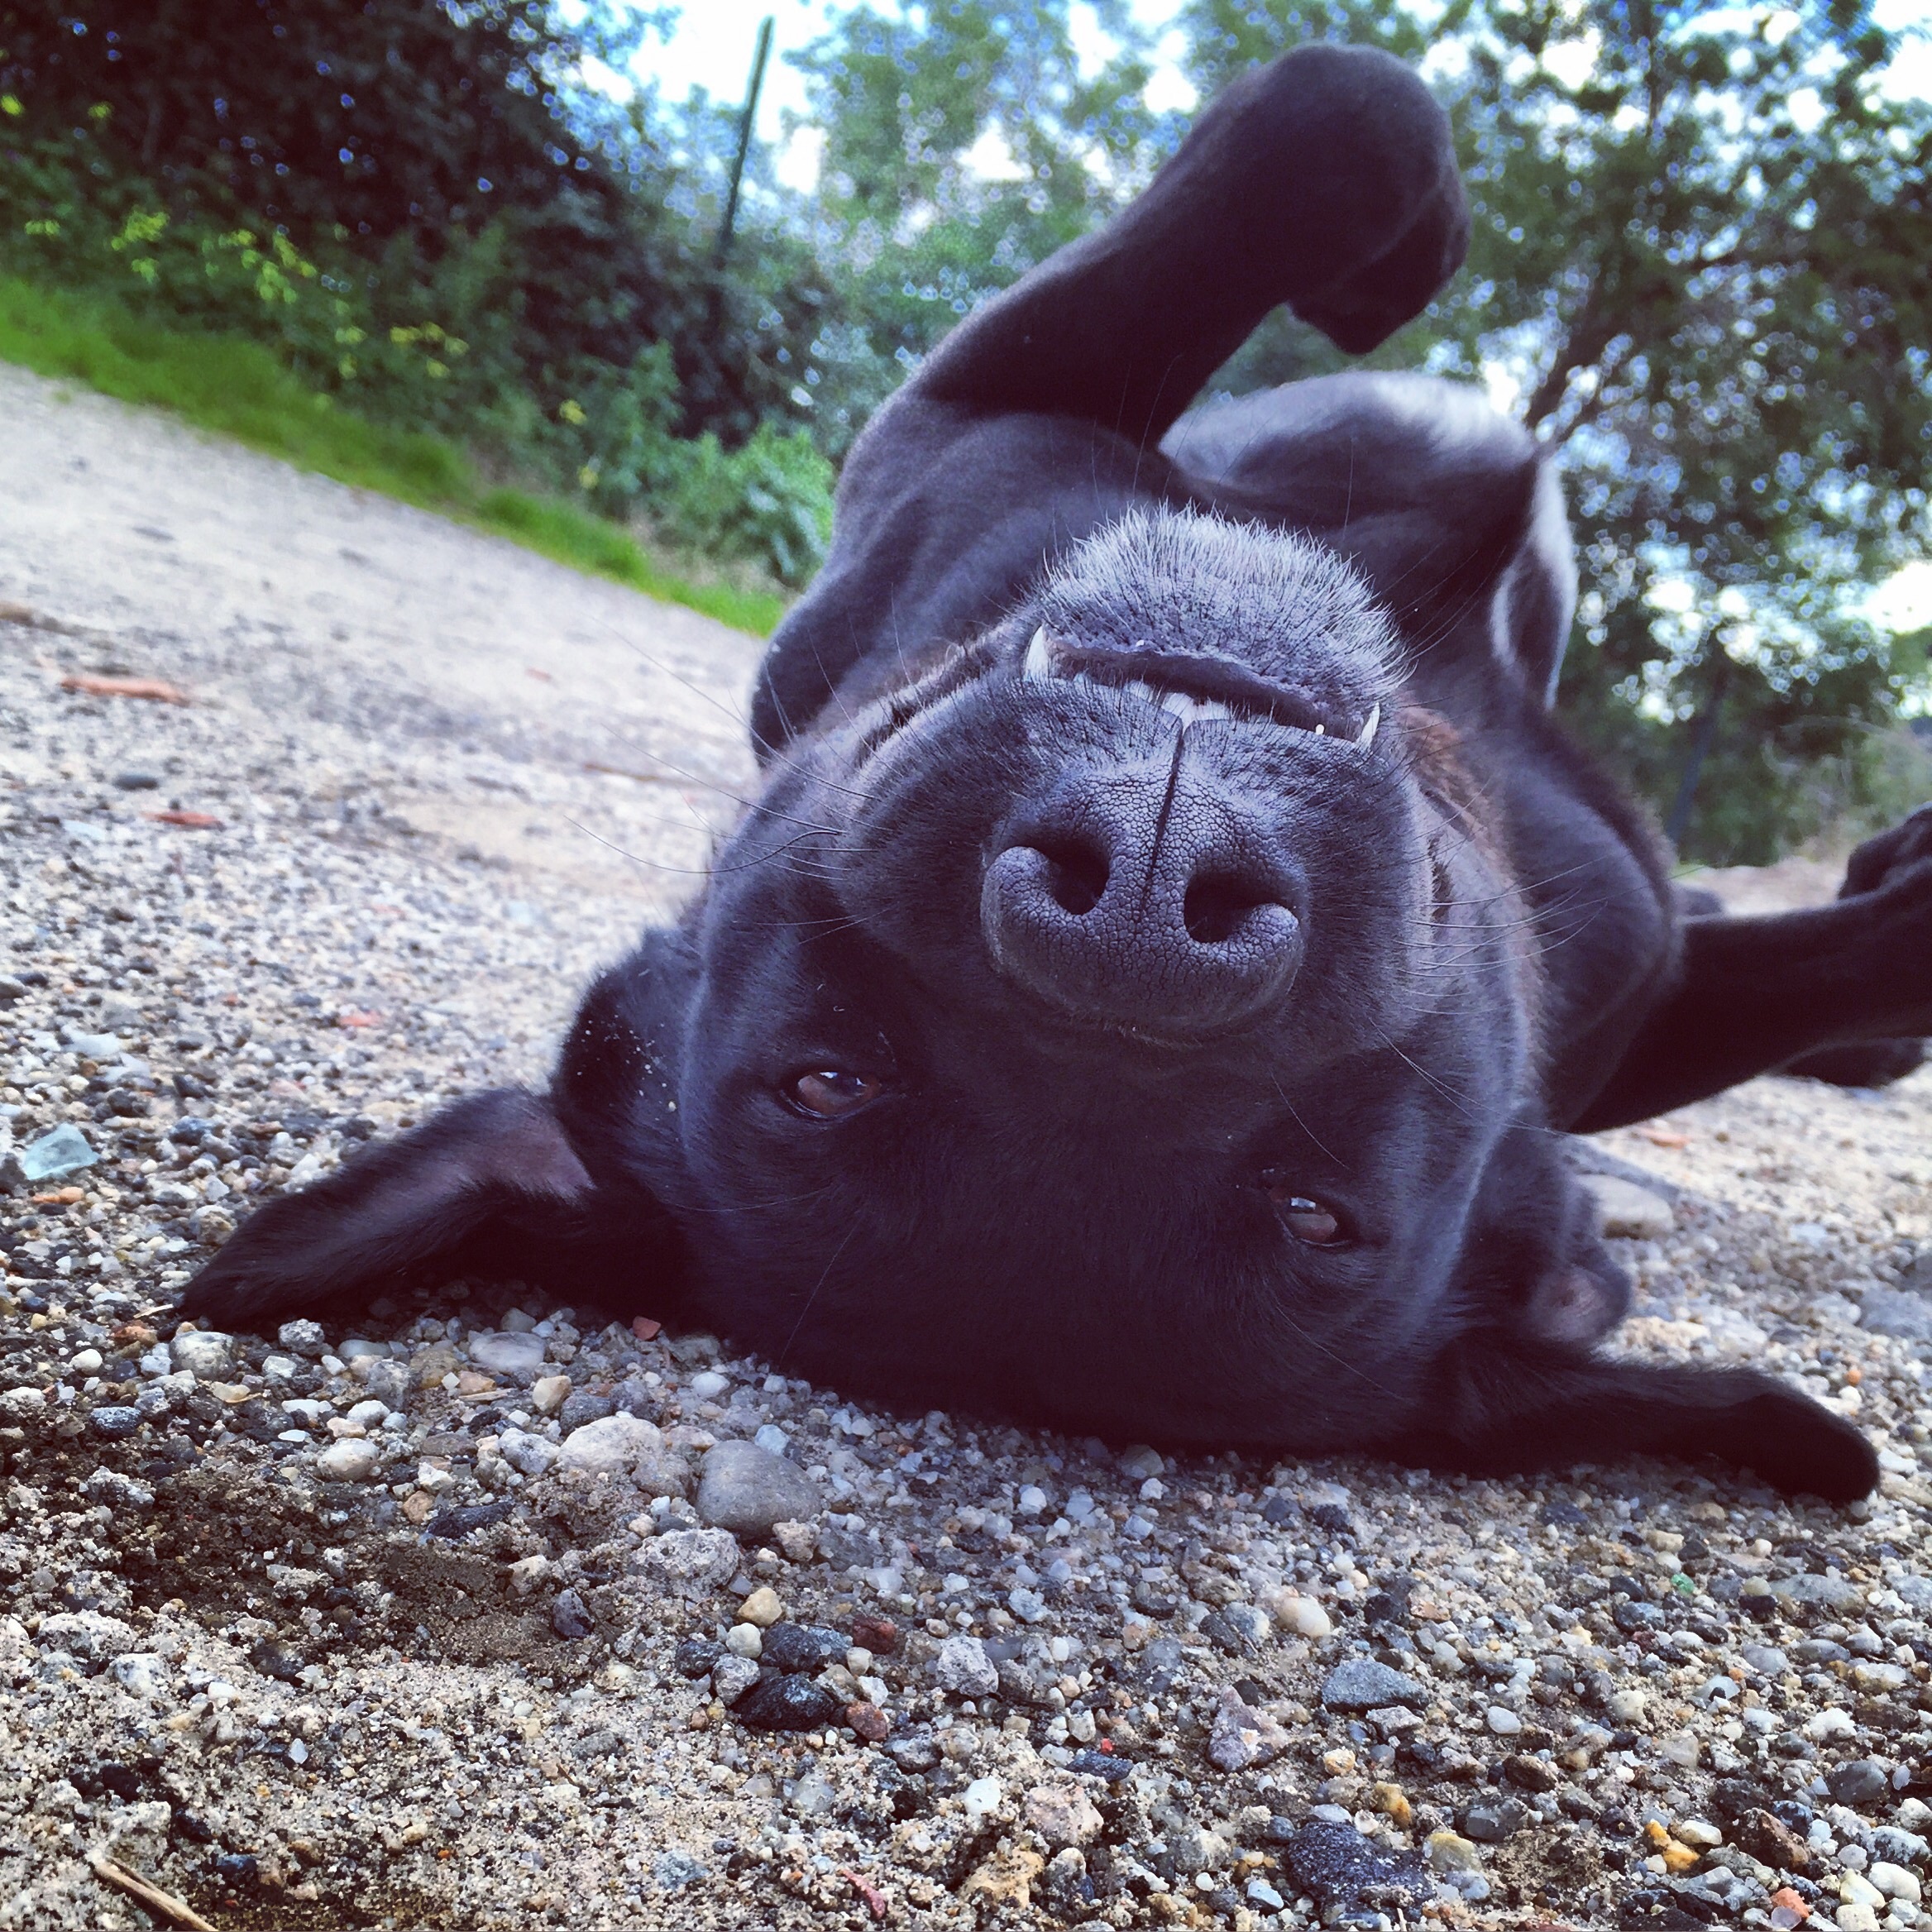
zoo, mammal, sculpture